Siedlce

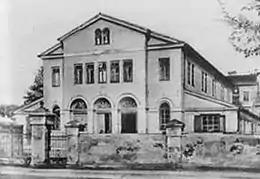
Siedlce Synagogue, destroyed by the Germans in December 1939

In 1809 Siedlce became part of the Polish Duchy of Warsaw established by Napoleon, within which it was the capital of the Siedlce Department. Following his defeat, during the creation of the Russian-controlled Congress Poland (1815), Siedlce became the seat of a province in the Russian Partition (see Podlasie Governorate). During the November Uprising against Russian domination, the Battle of Iganie (10 April 1831) took place near the town. In the January Uprising of 1863, Siedlce was again an important center of the anti-Tsarist rebellion. In 1867 the Siedlce Governorate was created. Siedlce continued to develop with new administration buildings, a post office complex, a courthouse, and a new prison. In the late 19th century, Siedlce became an important railroad junction, with connections to Warsaw (completed 1866), Brest Litovsk (1867), Małkinia Górna (1884), and Czeremcha (1906). In the beginning of the 20th century, local students launched a protest against the ruthless Russification policies. Subsequently, in 1906 the Russian secret police organized the Siedlce pogrom in order to terrorize the locals. At that time, Siedlce was an important center of Jewish culture, with Jews making up 50% of the population.